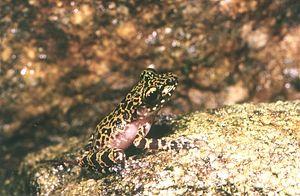
Les amphibiens de Madagascar sont représentés exclusivement par des espèces de l'ordre des anoures.
Spinomantis brunae est une espèce d'amphibiens de la famille des Mantellidae.